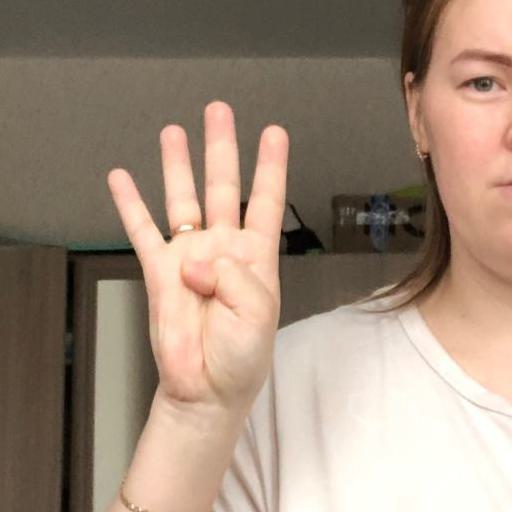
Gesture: four